Owens Lake

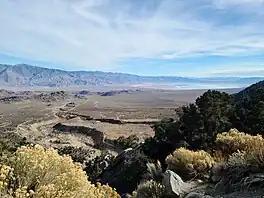
View of partially-filled Owens Lake (top-right) from Whitney Portal

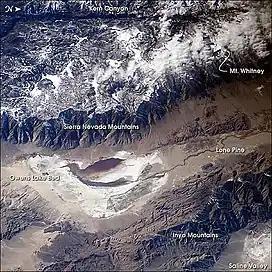
Image of the Owens Valley from the International Space Station – oriented top = true west

Owens Lake is a dry lake in the Owens Valley on the eastern side of the Sierra Nevada in Inyo County, California. It is about south of Lone Pine. Unlike most dry lakes in the Basin and Range Province that have been dry for thousands of years, Owens held significant water until 1913, when much of the Owens River was diverted into the Los Angeles Aqueduct, causing the lake to desiccate by 1926. In 2006, 5% of the water flow was restored. As of 2013, it is the largest single source of dust pollution in the United States, and has been known since at least the 1990s as a pervasive source of fine alkaline dust containing harmful levels of particulates and chemicals.